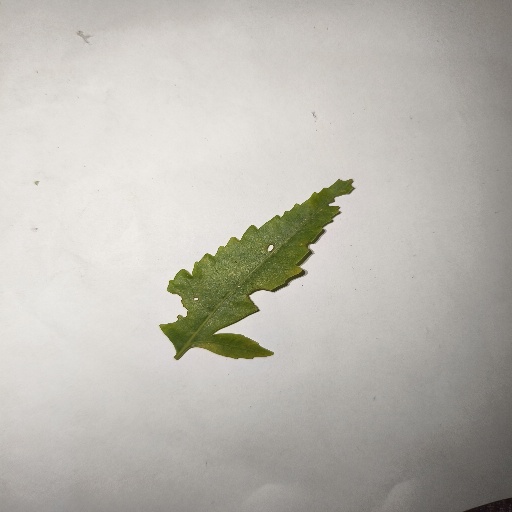
Species: Neem
Leaf condition: Shot Hole Leaf